Instrument mechanic

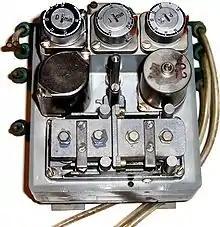
Pneumatic PID (Three term) controller. This type of controller was completely mechanical; hence the expression "instrument mechanic" for someone repair or calibrating it.

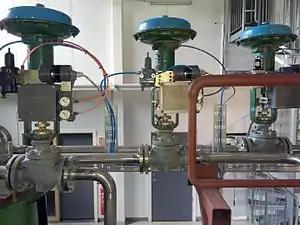
Air-actuated control valves each with a valve positioner to control valve travel. The skills to repair/calibrate require understanding of electronic, control, pneumatic and light mechanical engineering

Instrumentation has existed for hundreds of years in one form or another; the oldest manometer was invented by Evangelista Torricelli in 1643, and the thermometer has been credited to many scientists of about the same period. Over that time, small and large scale industrial plants and manufacturing processes have always needed accurate and reliable process measurements. Originally the demand would only be for measurement instruments, but as process complexity grew, automatic control became more common.